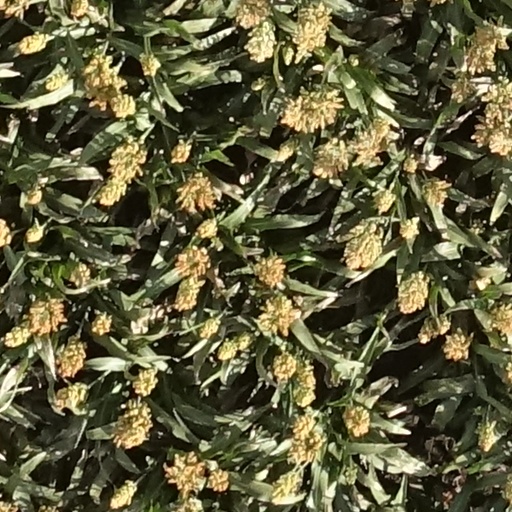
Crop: sorghum